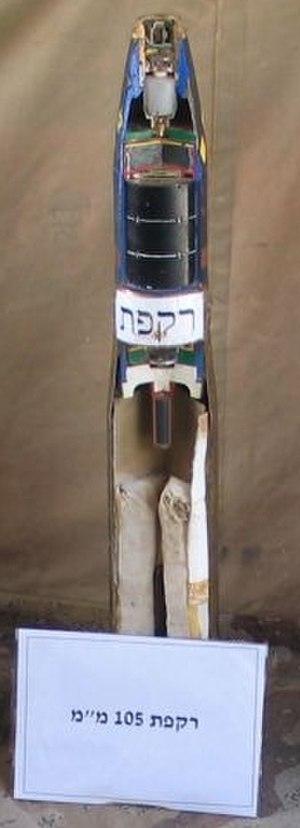
Munition d'un char. Exposition lors du jour de l'indépendance au musée Yad la-Shiryon, Latrun, Israel.